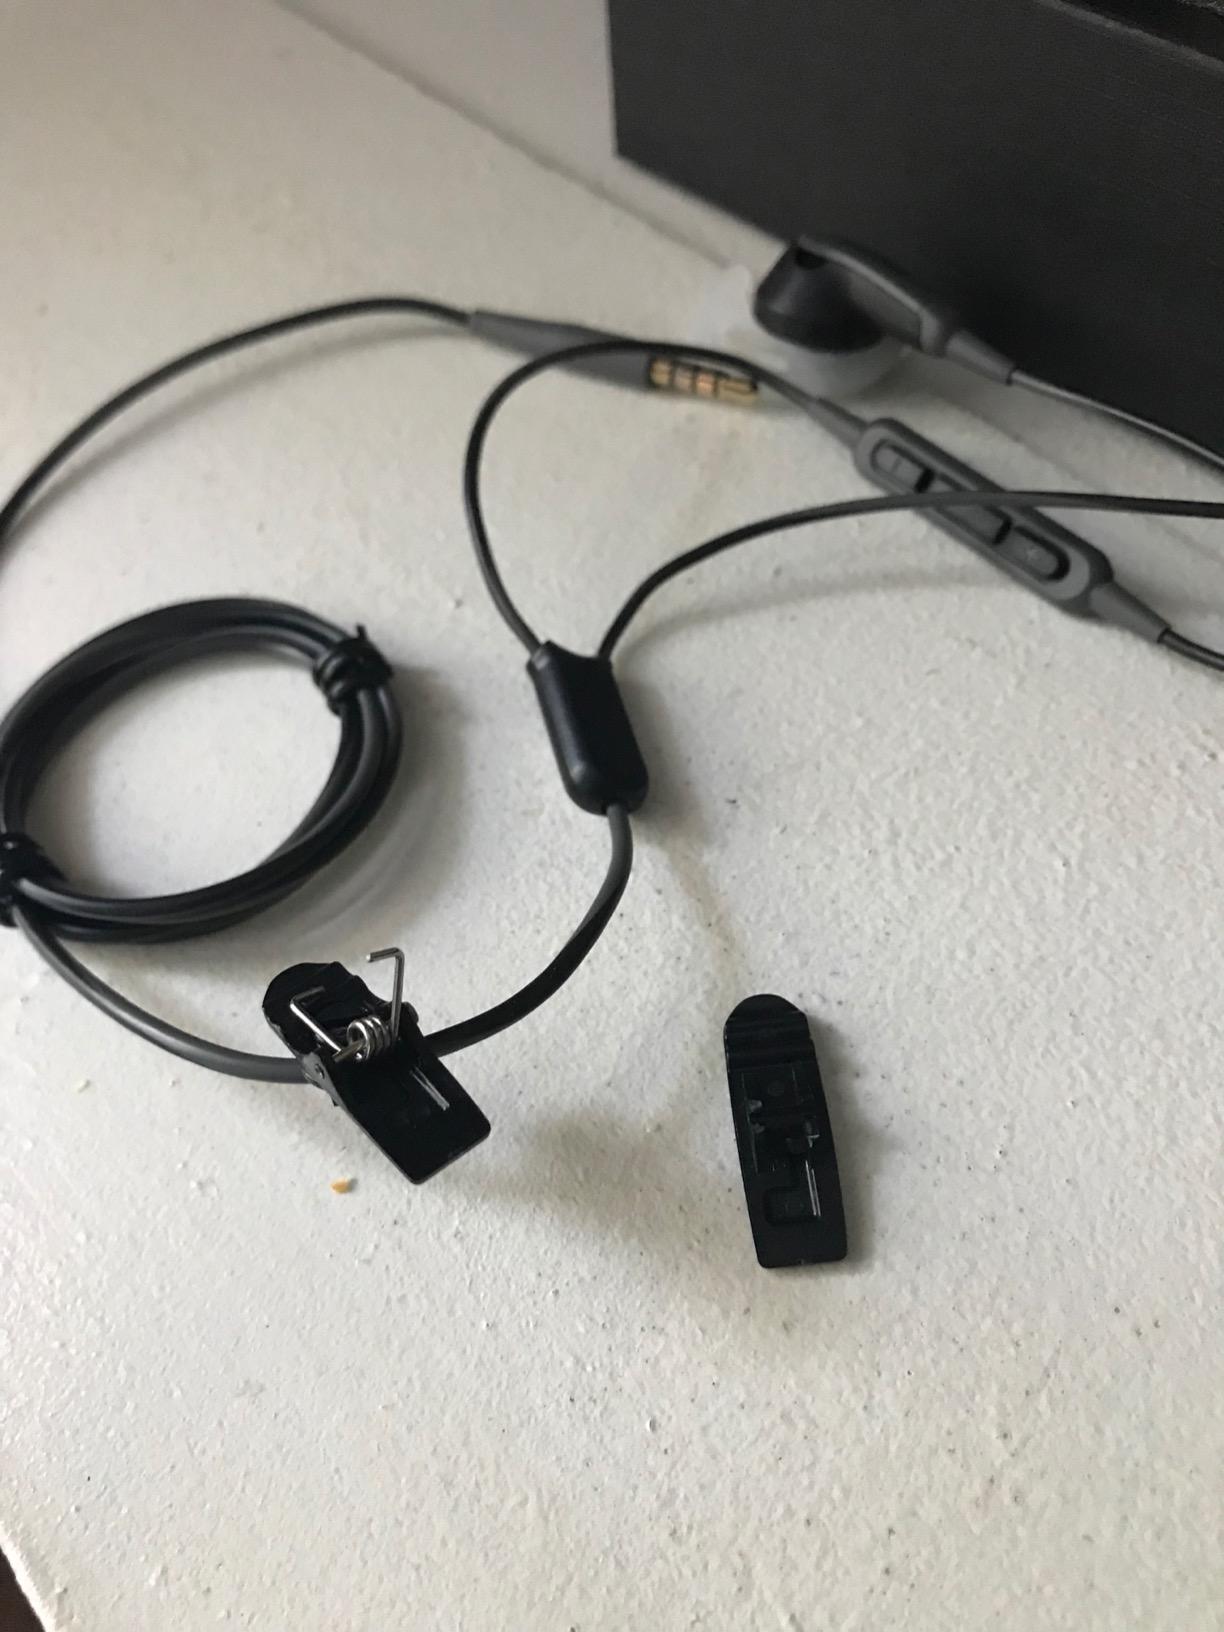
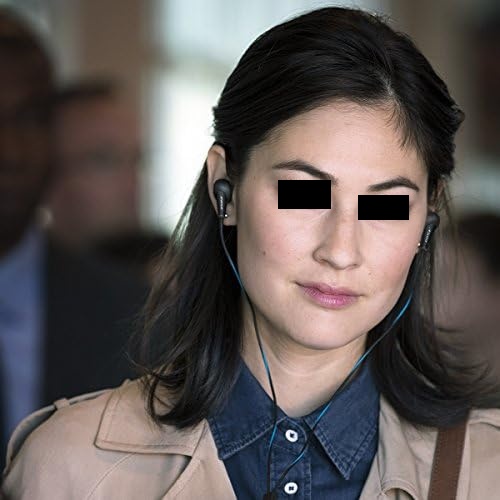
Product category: headphones
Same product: no